Thomas Luttrell (1583–1644)

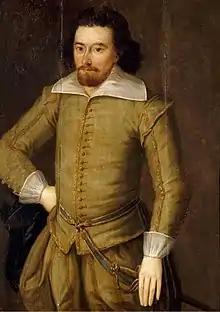
Thomas Luttrell (1584–1644) of Dunster Castle, British (English) School, National Trust, Dunster Castle collection. Donated in 1981 by Lieutenant-Colonel Geoffrey Walter Fownes Luttrell (1919–2007)

Thomas Luttrell (1583–1644) was an English politician from Dunster Castle in Somerset. In 1625 he sat in the Useless Parliament as a Member of Parliament (MP) for his family's pocket borough of Minehead.